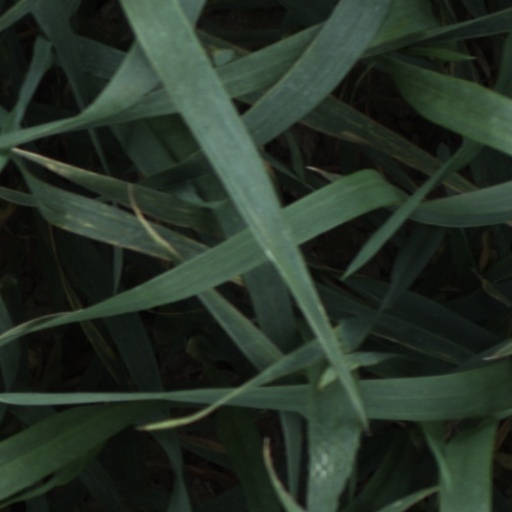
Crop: wheat